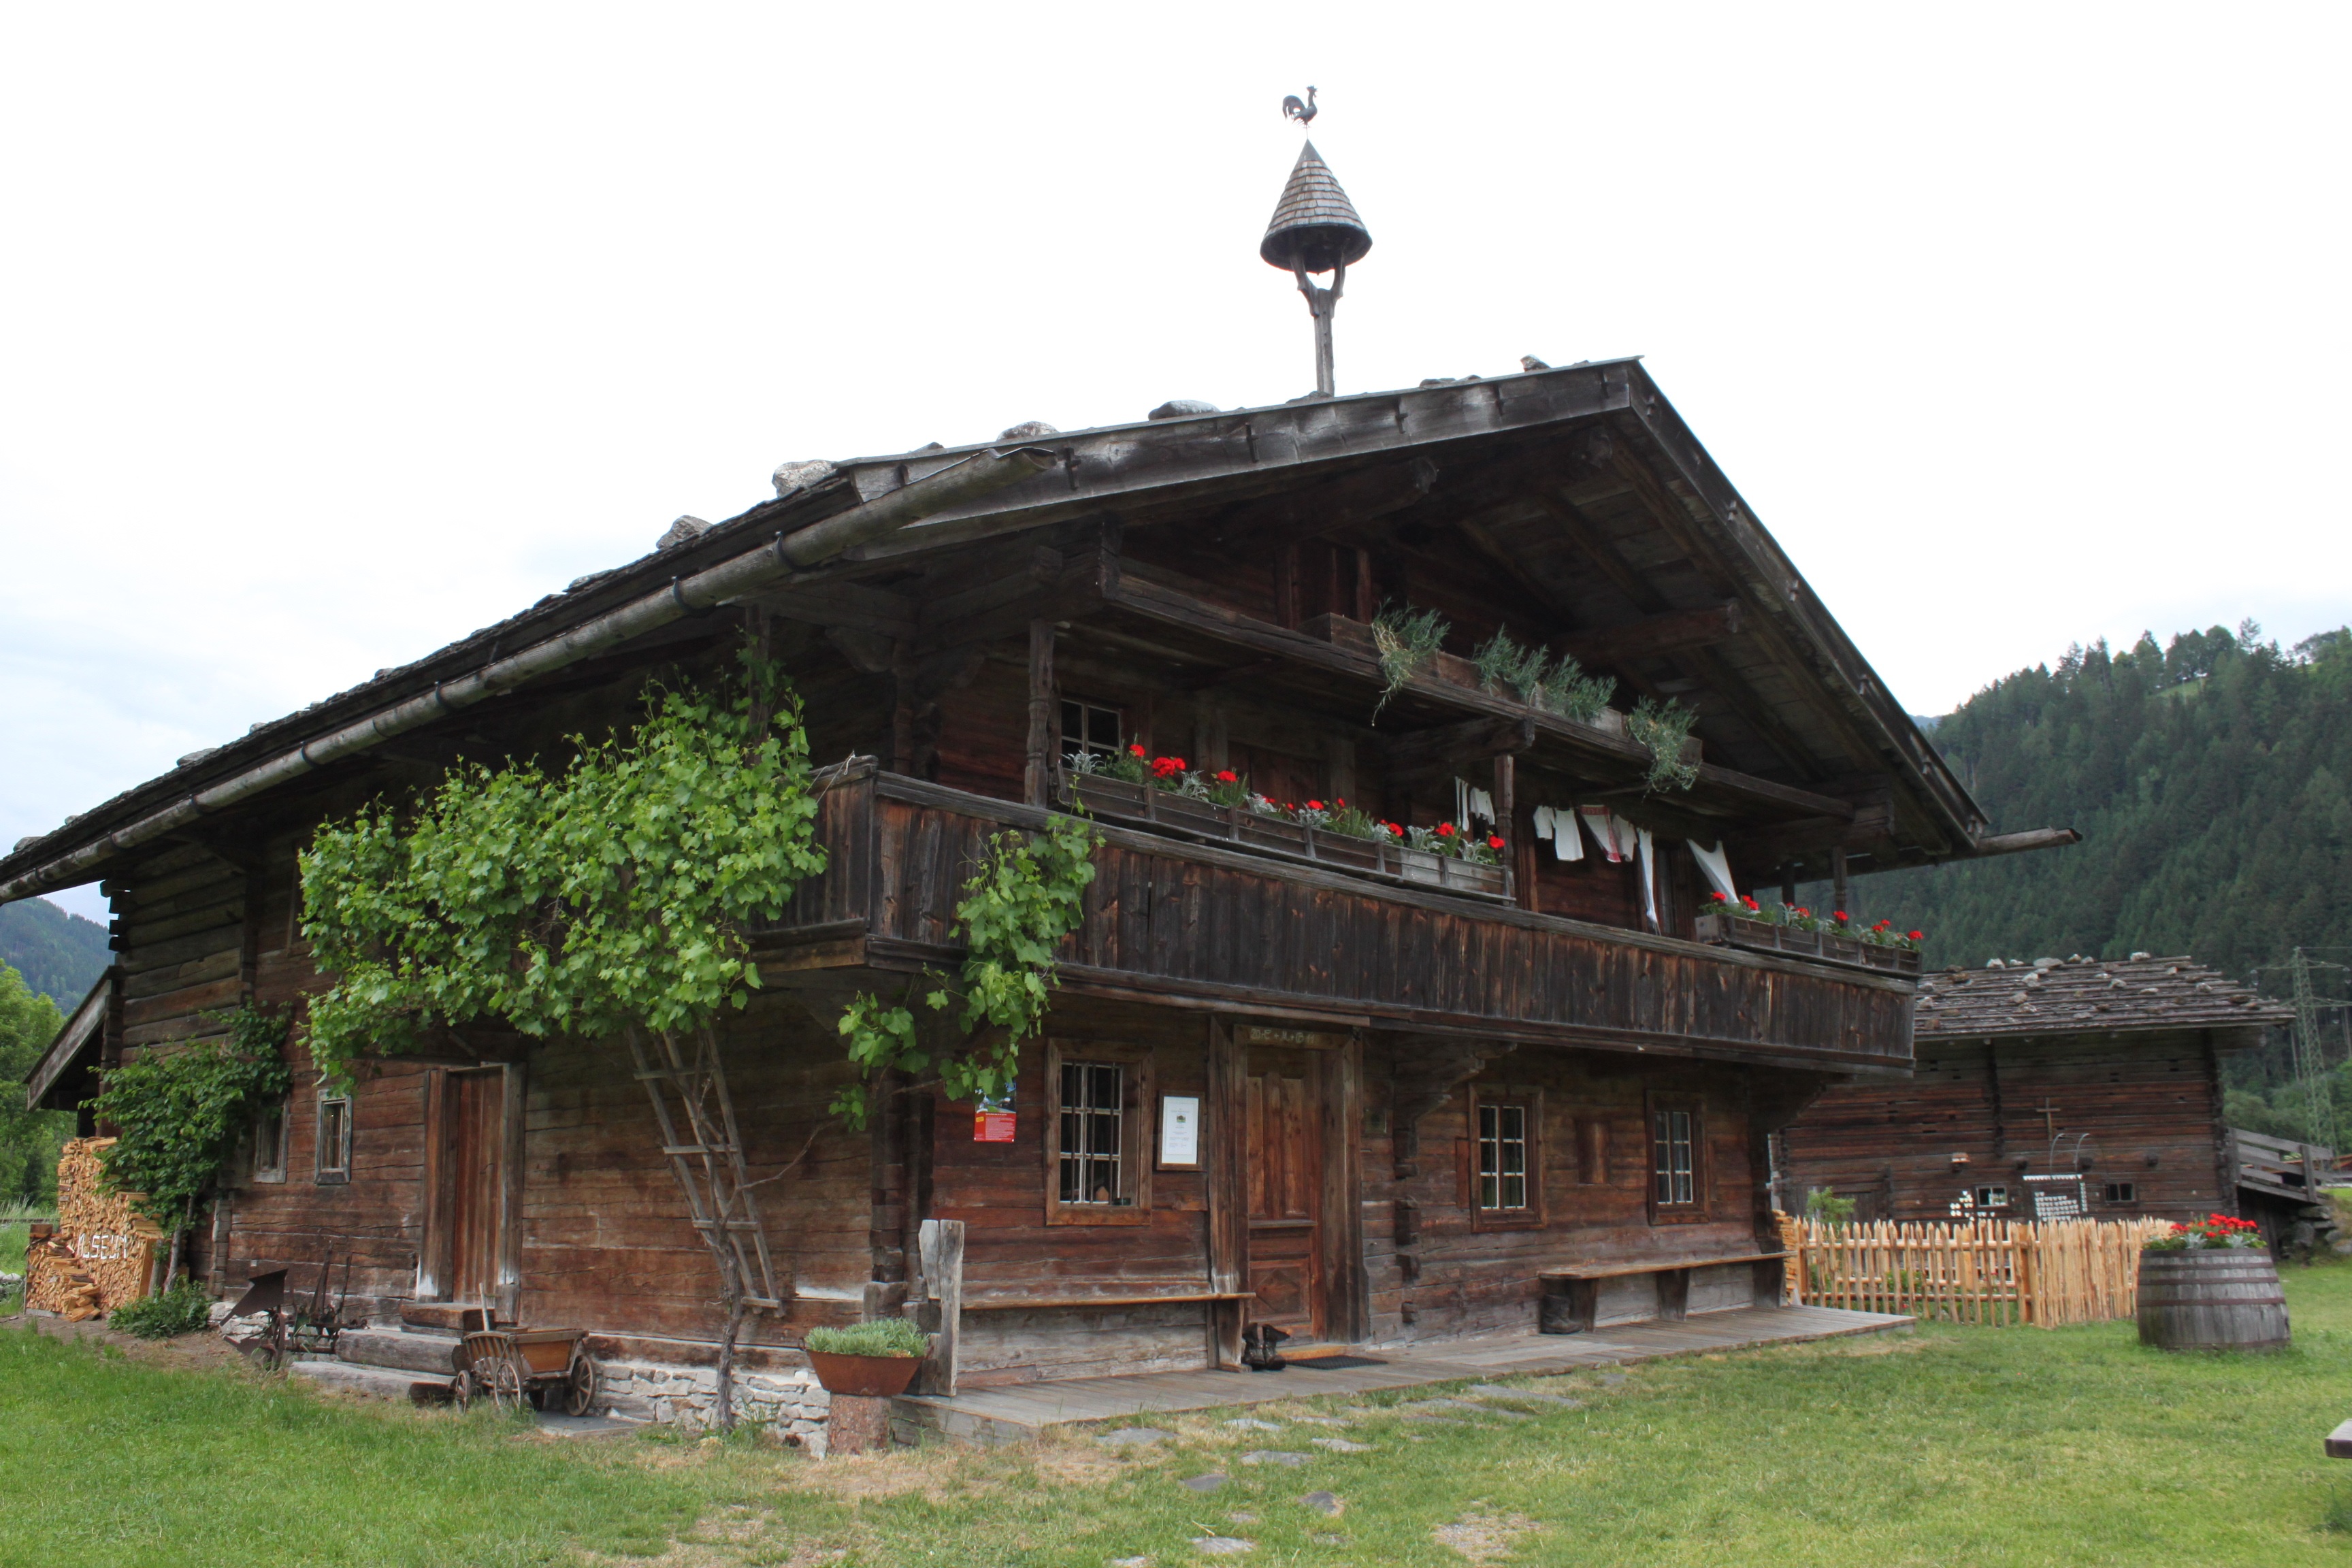
architecture, farm, building, old, barn, home, rustic, hut, village, romance, romantic, agriculture, place of worship, old house, temple, farmhouse, historically, hof, wooden construction, old farmhouse